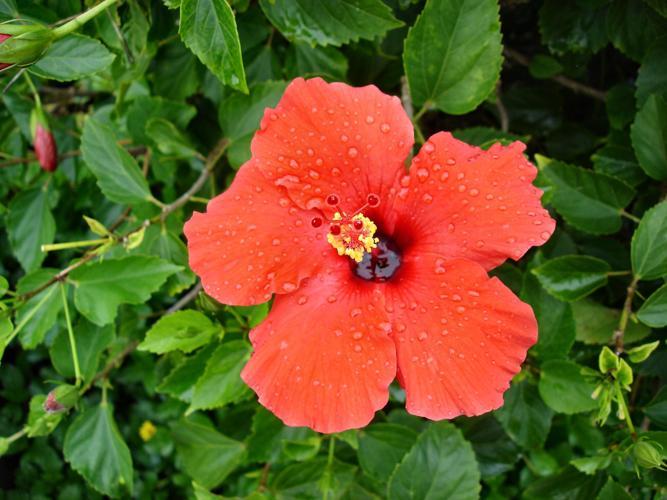
Label: hibiscus